1976 British Isles heatwave

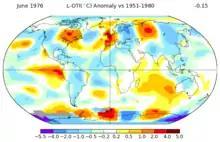
June 1976 GISS Surface Temperature Analysis Global Maps from GHCN v3 Data

The 1976 heatwave is understood to have been the cause of 20% "excess deaths" and there was a significant increase in hospital emergency admissions from 24 June to 8 July 1976 compared with the same period in 1975 or 1974. This compares to 59% excess deaths for the 2003 heatwave.